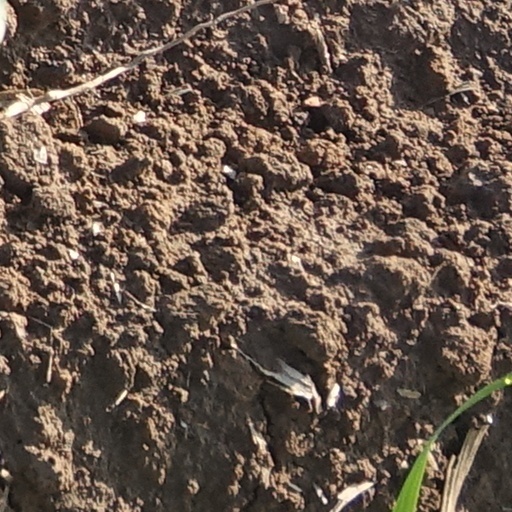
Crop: wheat